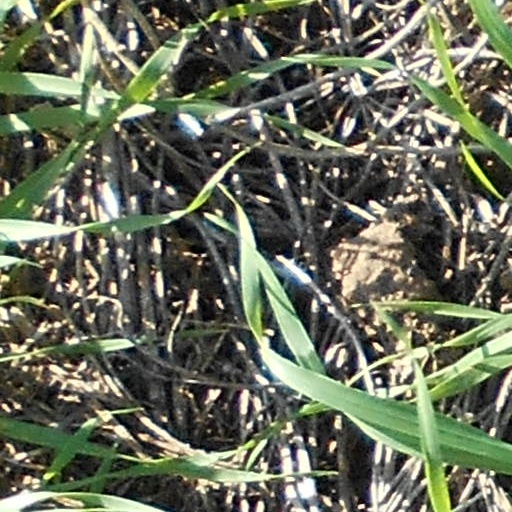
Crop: wheat